John Adrian Chamier

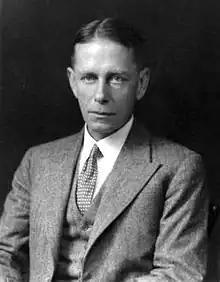
Chamier in 1931

Air Commodore Sir John Adrian Chamier, (26 December 1883 – 3 May 1974) was a British officer of the Royal Air Force. Chamier is known as "The Founding Father of the ATC" for his role in the foundation of the Air Training Corps.